Thoothukudi

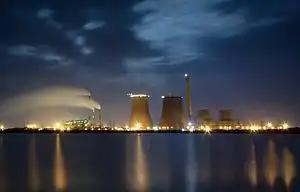

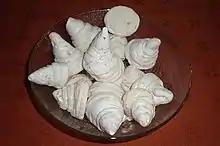
Thoothukkudi Macroons

Thoothukudi also has a State Industries Promotion Corporation of Tamil Nadu Industrial Estate and SIDCO's Industrial Estate which comprises several Small scale and Medium scale Industries. To cope with the increasing trade through Thoothukudi, the Government of India sanctioned the construction of an all-weather port at Thoothukudi. On 11 July 1974, the newly constructed V.O. Chidambaranar Port Authority was declared the tenth major port in India, second only to JN Port (Mumbai) in size. Thoothukudi is an artificial port. During the union budget of 2014–2015, the Central government sanctioned an 11,500 crore Outer Harbour Development Program for Thoothukudi port which is expected to give a push to the export-import sector in southern Tamil Nadu. The project would commence in 2015 and be completed by 2020. The DPR for Outer Harbour was released recently by the Union Shipping Minister. As a port city, almost all major logistics companies (such as St John Freight Systems) have set up office in Thoothukudi. The port also has a dedicated container terminal operated by PSA International. The port recently commenced the operation of 2nd Container Terminal by ABG (DBGIT) Pvt Ltd. The port handled 0.5 million TEU's in 2013–2014 to become third largest container port among Major Ports of India. The port is also a significant port due to the fact that it is located close to East-West International Sea Route. The port has direct cargo and container vessel connectivity to all major ports in the world like Colombo, Singapore, JNPT (Mumbai), Mundra, Jebel Ali, Salalah, Rotterdam, Karachi, Hong Kong and much more. This is the third international port in Tamil Nadu and its second all-weather port. The port also helps to increase the tourism in the region. A new ferry has been commenced between Thoothukudi and Colombo. The Station Commander, Indian Coast Guard Station Thoothukudi is located at Thoothukudi, Tamil Nadu under the operational and administrative control of the Commander, Coast Guard Region (East), Chennai. The Coast Guard Station Thoothukudi was commissioned on April 25, 1991, by Vice Admiral SW Lakhar, NM, VSM and then Director General Coast Guard. The Station Commander is responsible for Coast Guard operations in this area of jurisdiction in Gulf of Mannar.